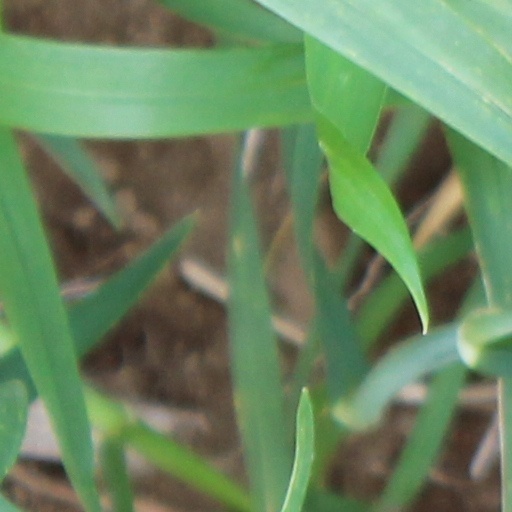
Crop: wheat